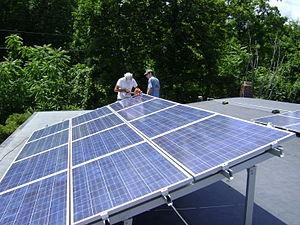
Deux travailleurs installer un système photovoltaïque sur un toit près de Poughkeepsie, NY.